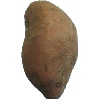
Label: potato_sweet